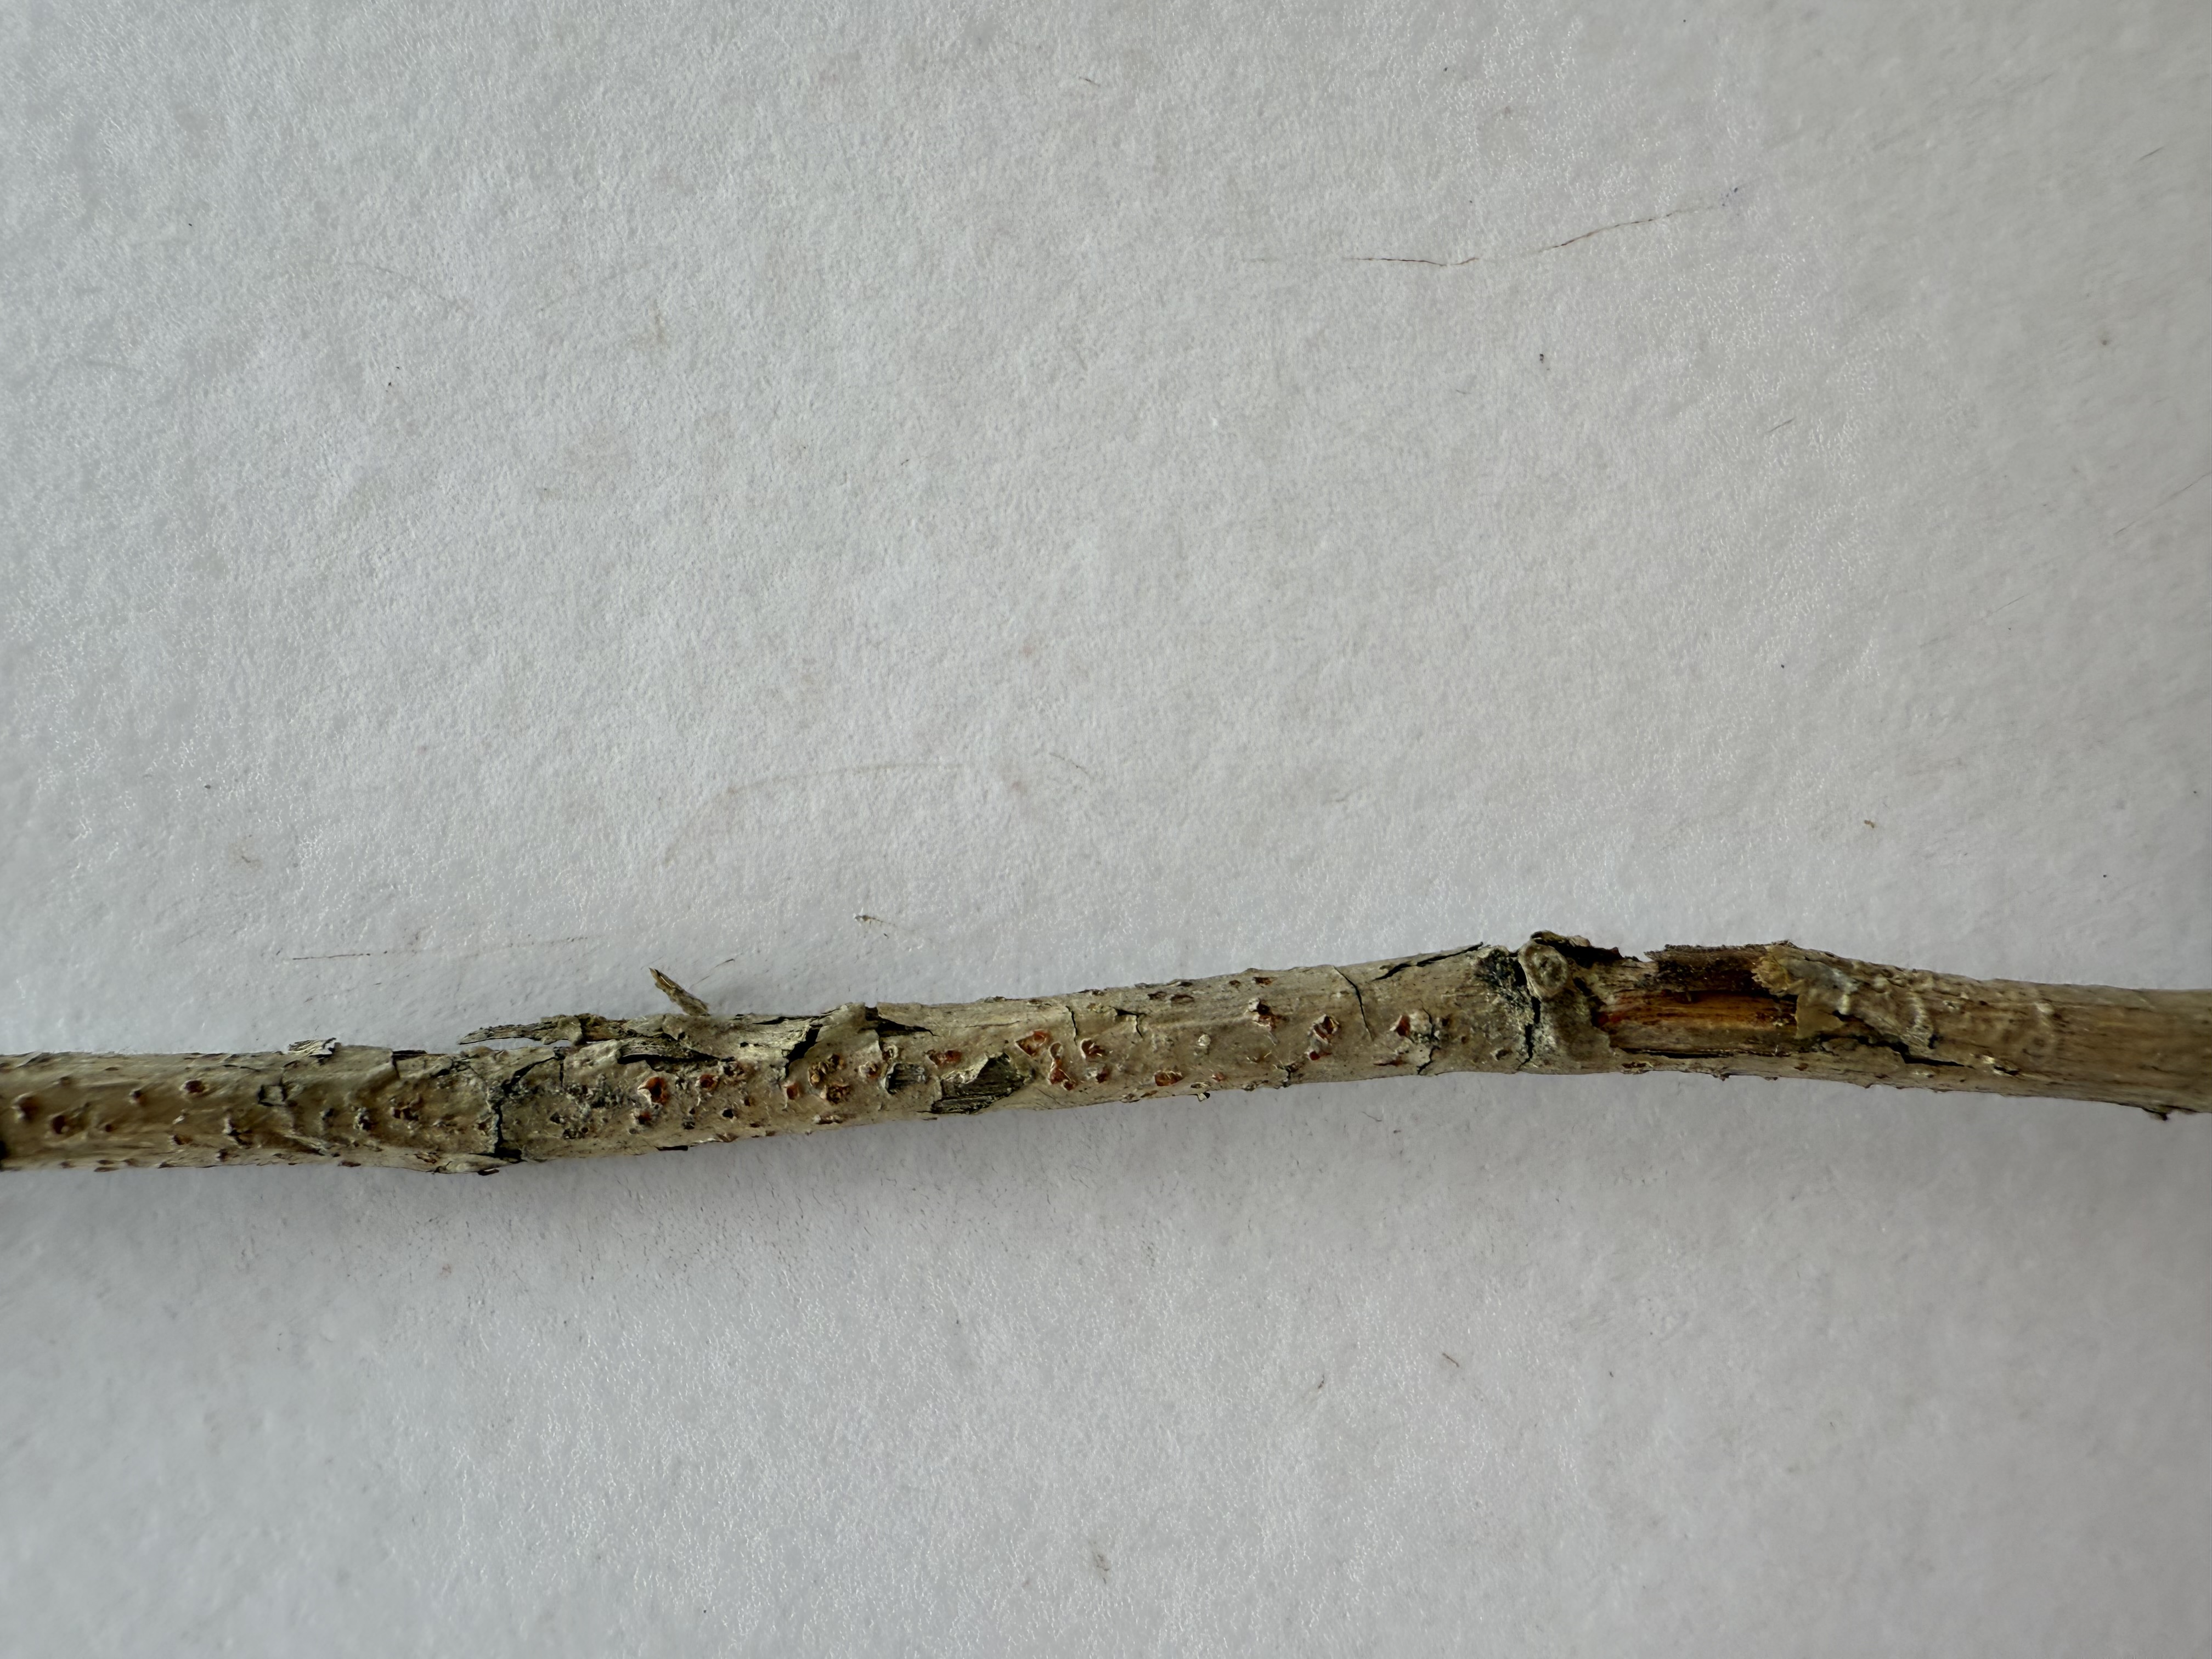
Variety: Black Mulberry